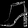
Label: Sandal